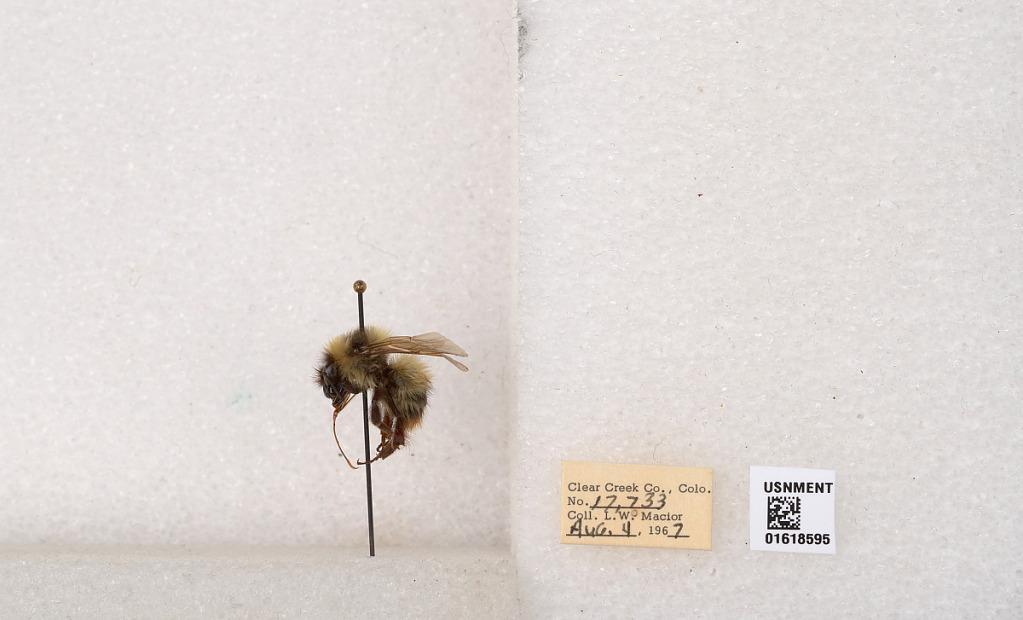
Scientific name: Bombus kirbyellus
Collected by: L. Macior
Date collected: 1967-8-4
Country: United States
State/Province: Colorado
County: Clear Creek
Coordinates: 39.6891, -105.644